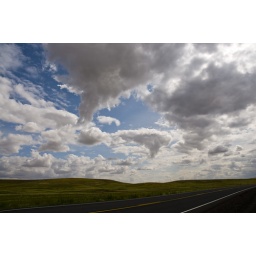
Cool cloud formations along highway 27 in eastern Washington.